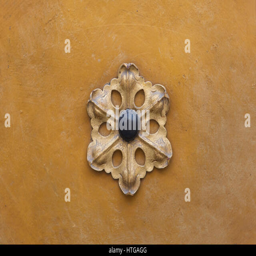
decorative gilded metal floral rosette on the door of late gothic revival structure